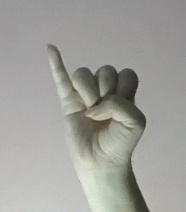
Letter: meem